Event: Nepal Earthquake
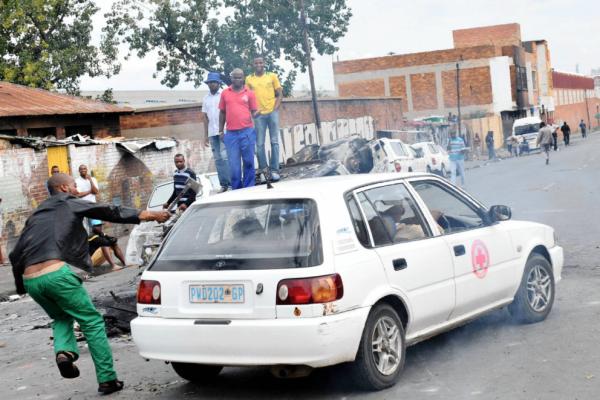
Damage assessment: no_damage